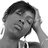
Emotion: neutral